Lawes, Queensland

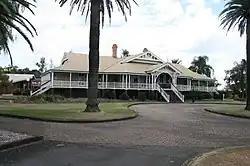
Foundation Building or the Gatton Agricultural College, 2009

Lawes is a rural locality in the Lockyer Valley Region, Queensland, Australia. In the , Lawes had a population of 105 people.